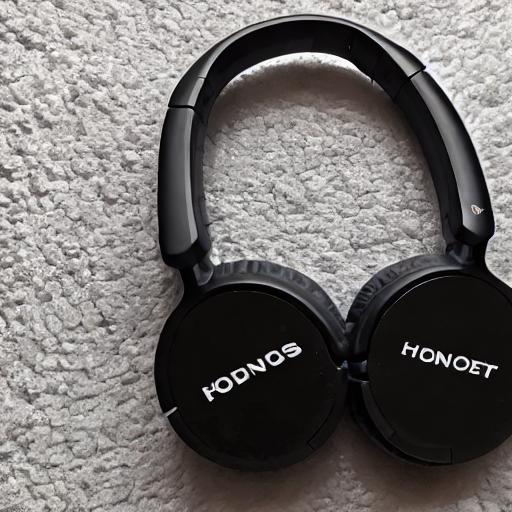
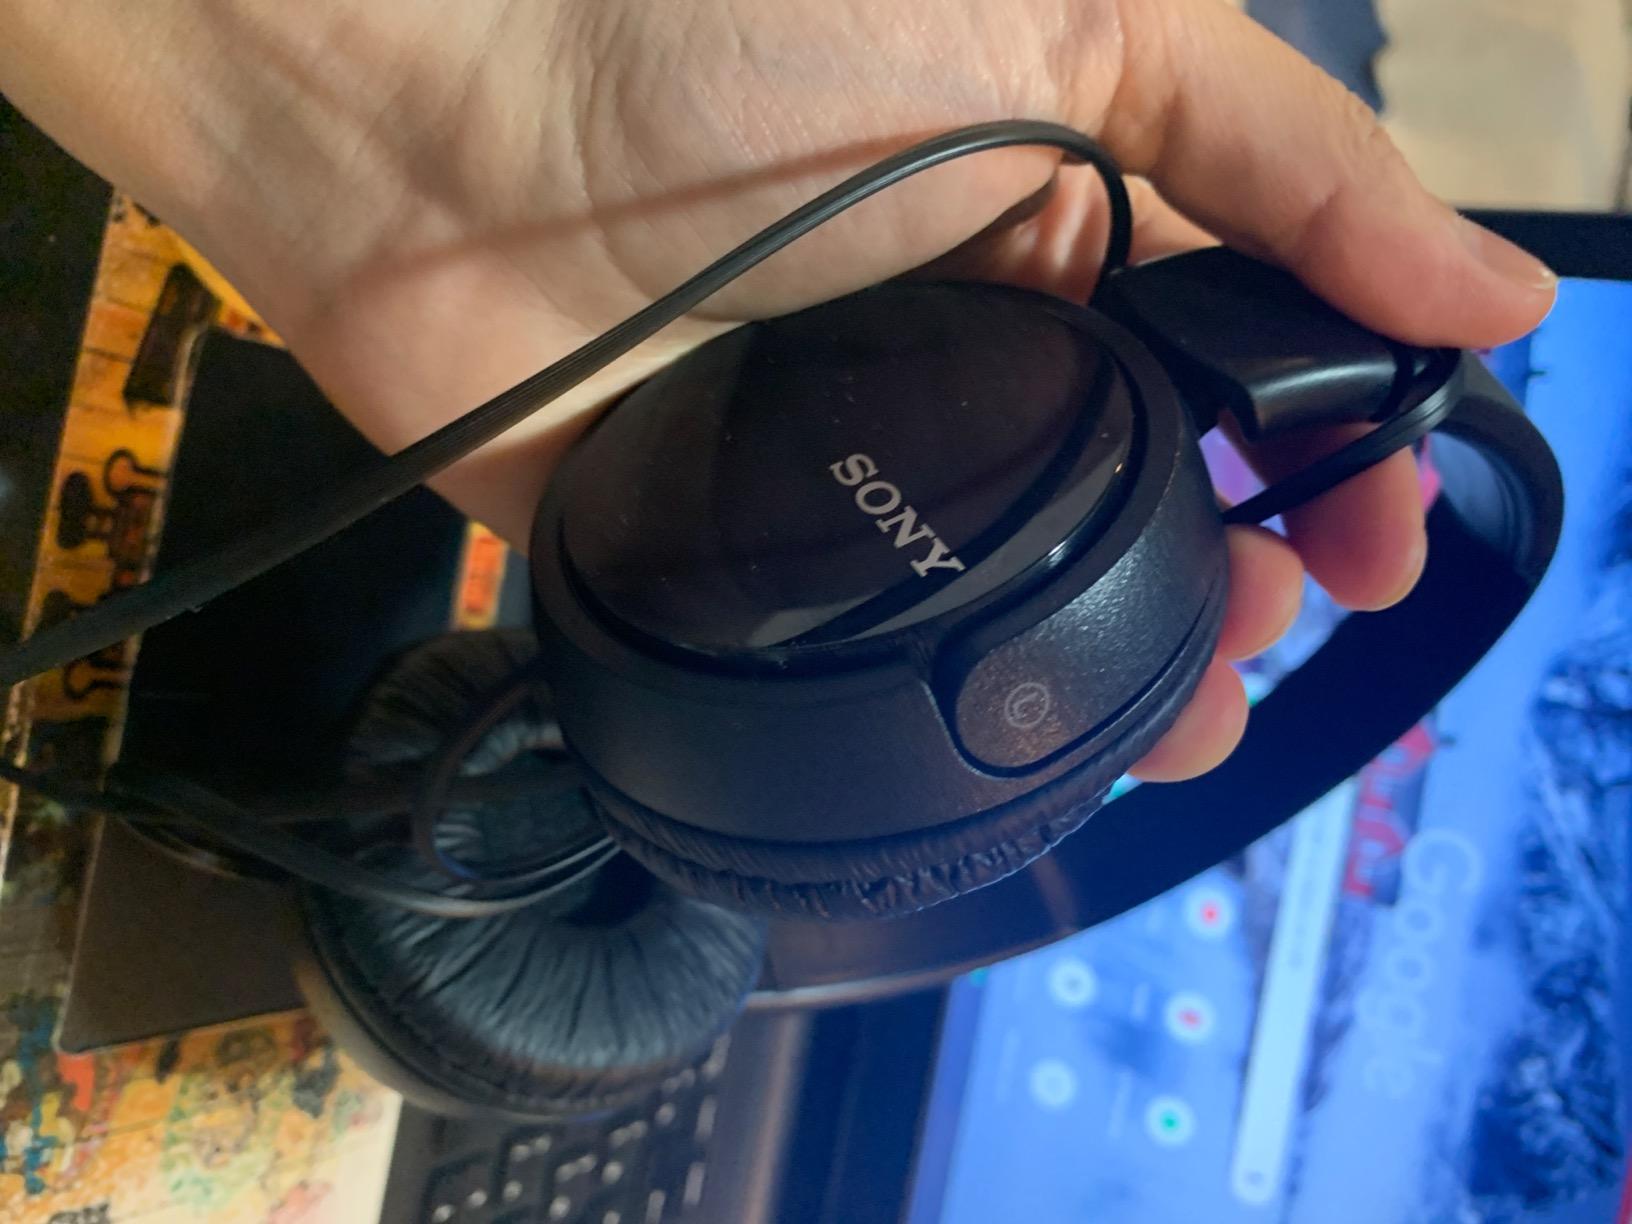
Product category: headphones
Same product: no